Lakkoju Sanjeevaraya Sarma

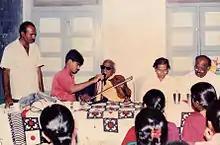
Sharma playing his violin and answering arduous math questions instantly in a convention held in Nellore, Andhra Pradesh

Lakkoju Sanjeevaraya Sarma (27 November 1907 – 2 December 1998) was an Indian mathematician. He gave many mathematical "Avadhanams" ("Ganitavadhanams"), educated people and surprised the elite.